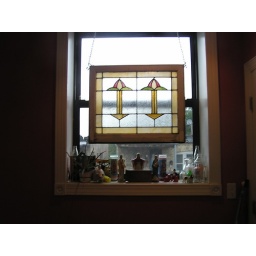
our house in the middle of the street 037